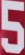
Number: 5